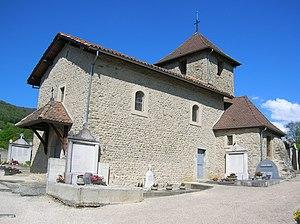
‪Chapelle des Angonnes‬, labelisée Patrimoine de l'Isère, à Brié-et-Angonnes, Isère, Rhone-Alpes, France.
Brié-et-Angonnes est une commune française située dans le département de l'Isère en région Auvergne-Rhône-Alpes. Ses habitants sont appelés Briataux.